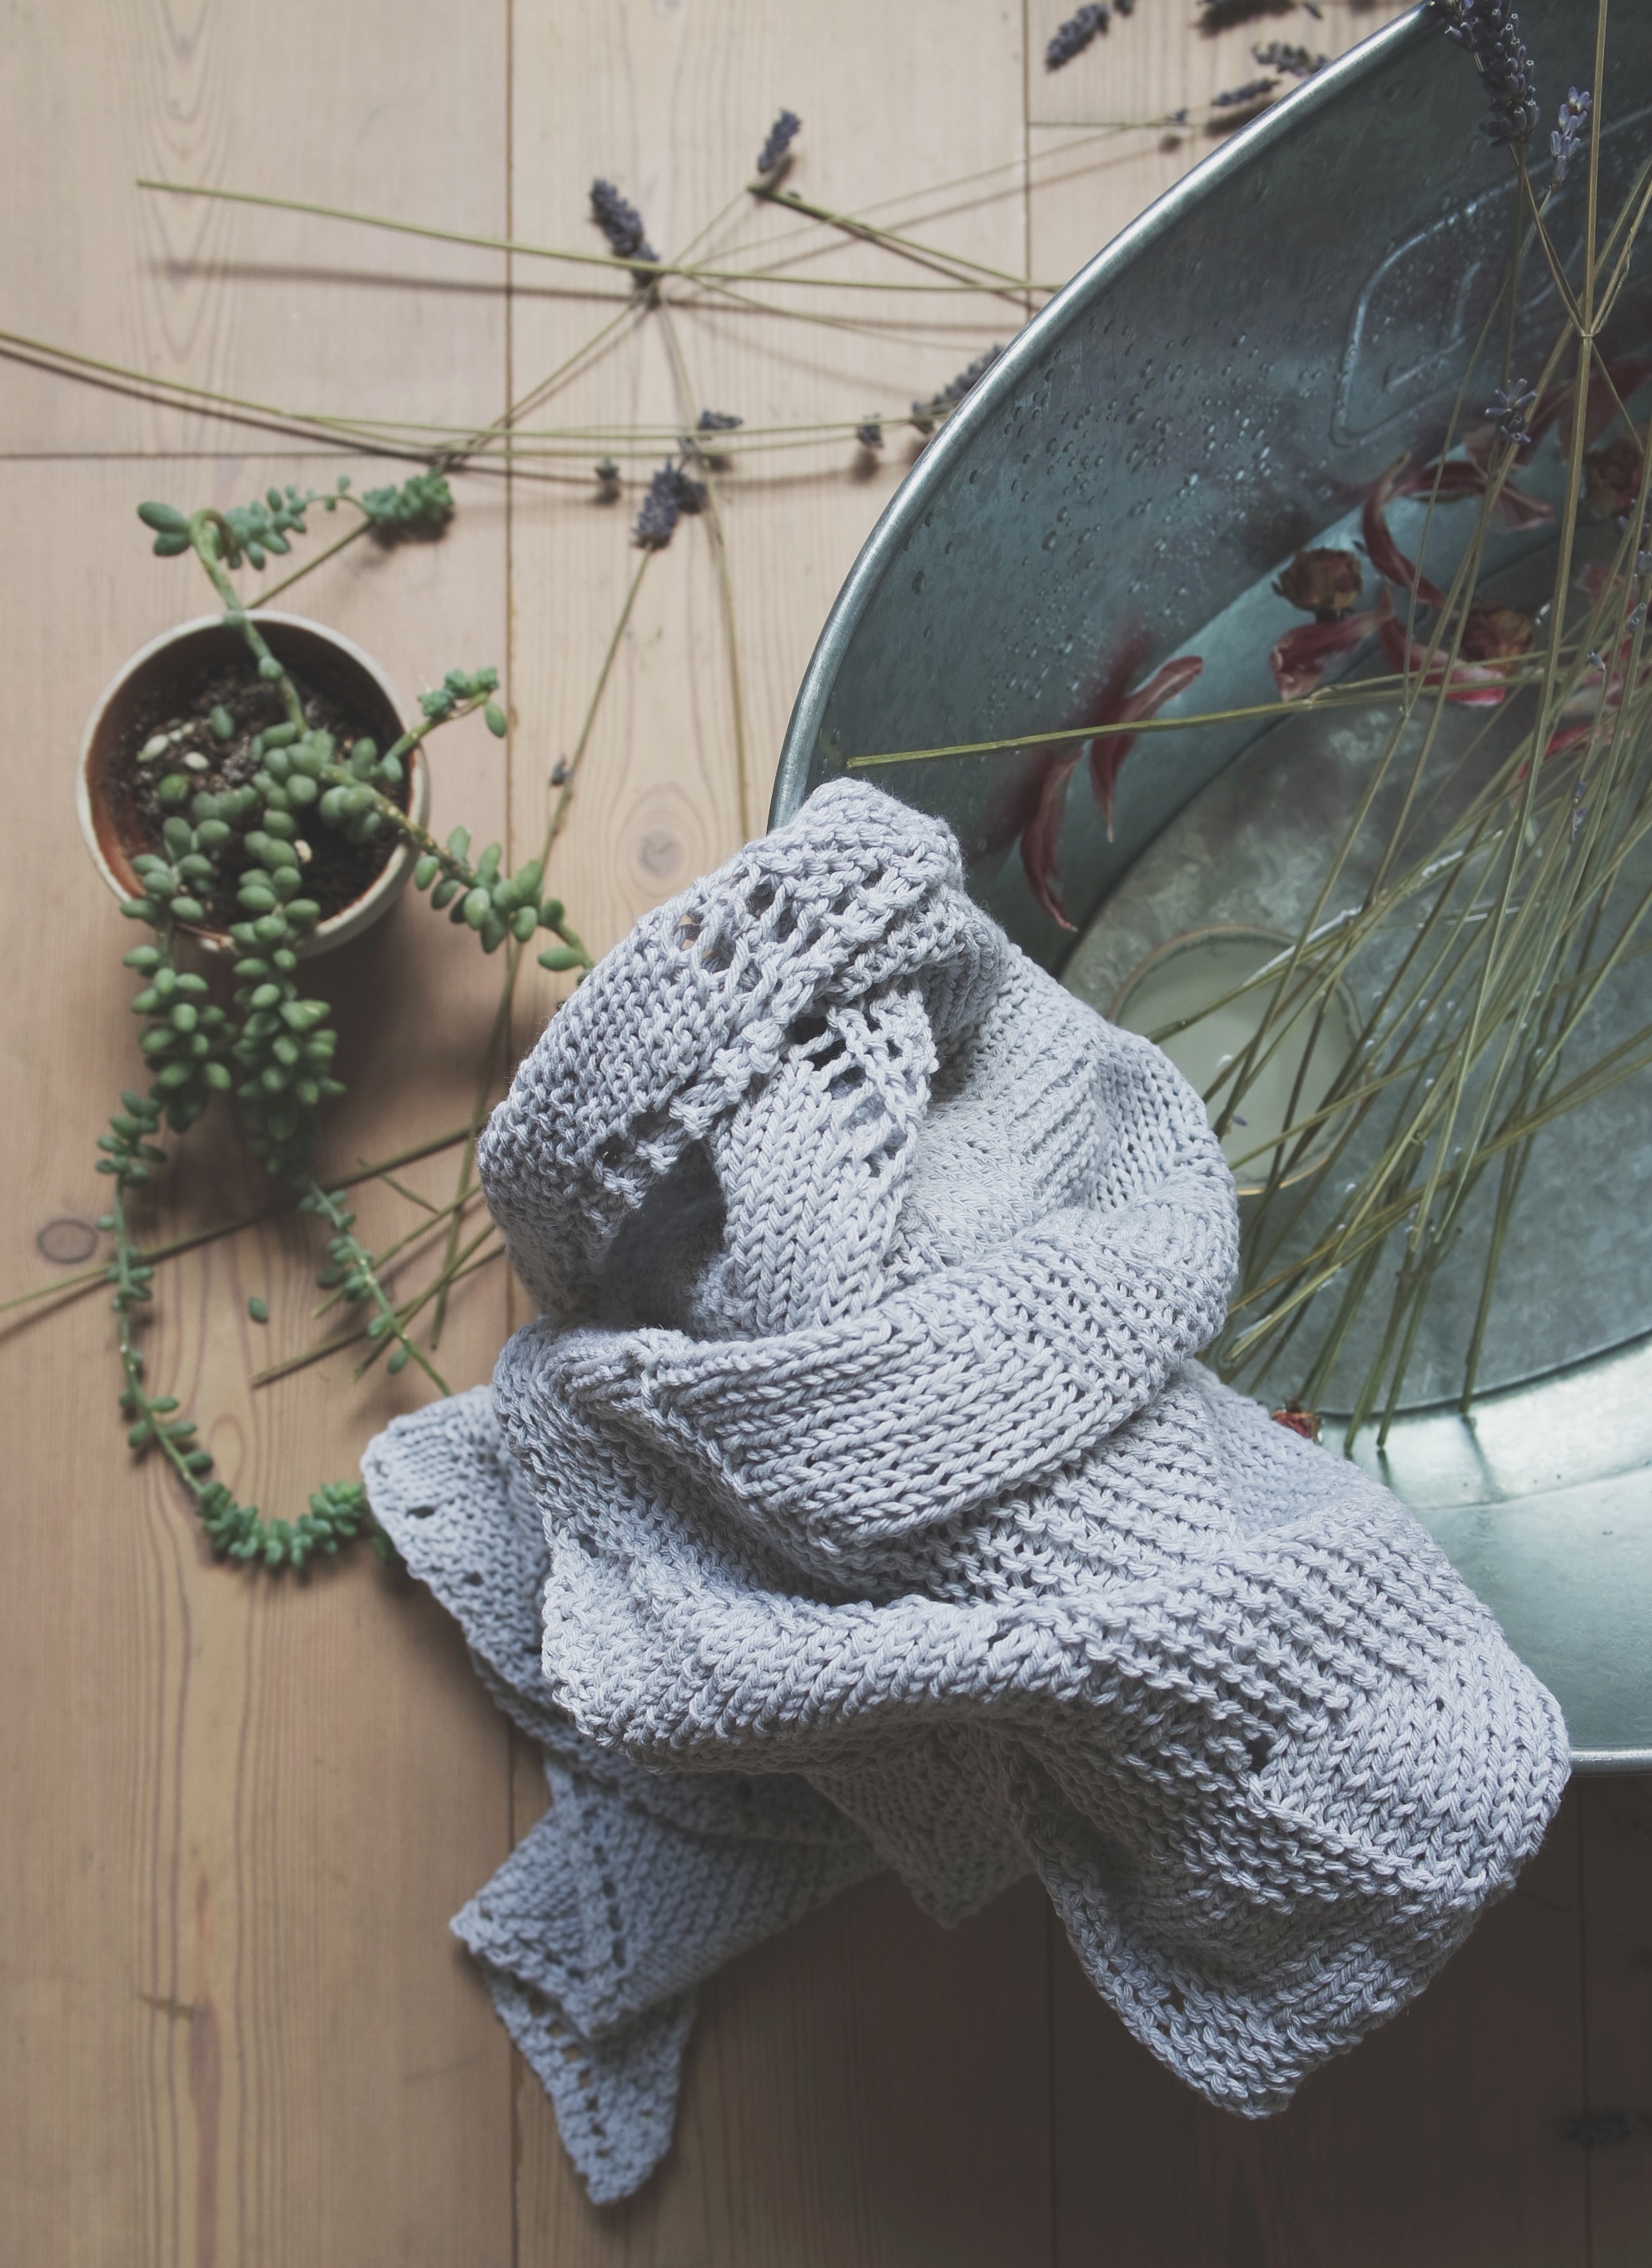
flower, christmas decoration, crochet, sculpture, art, carving